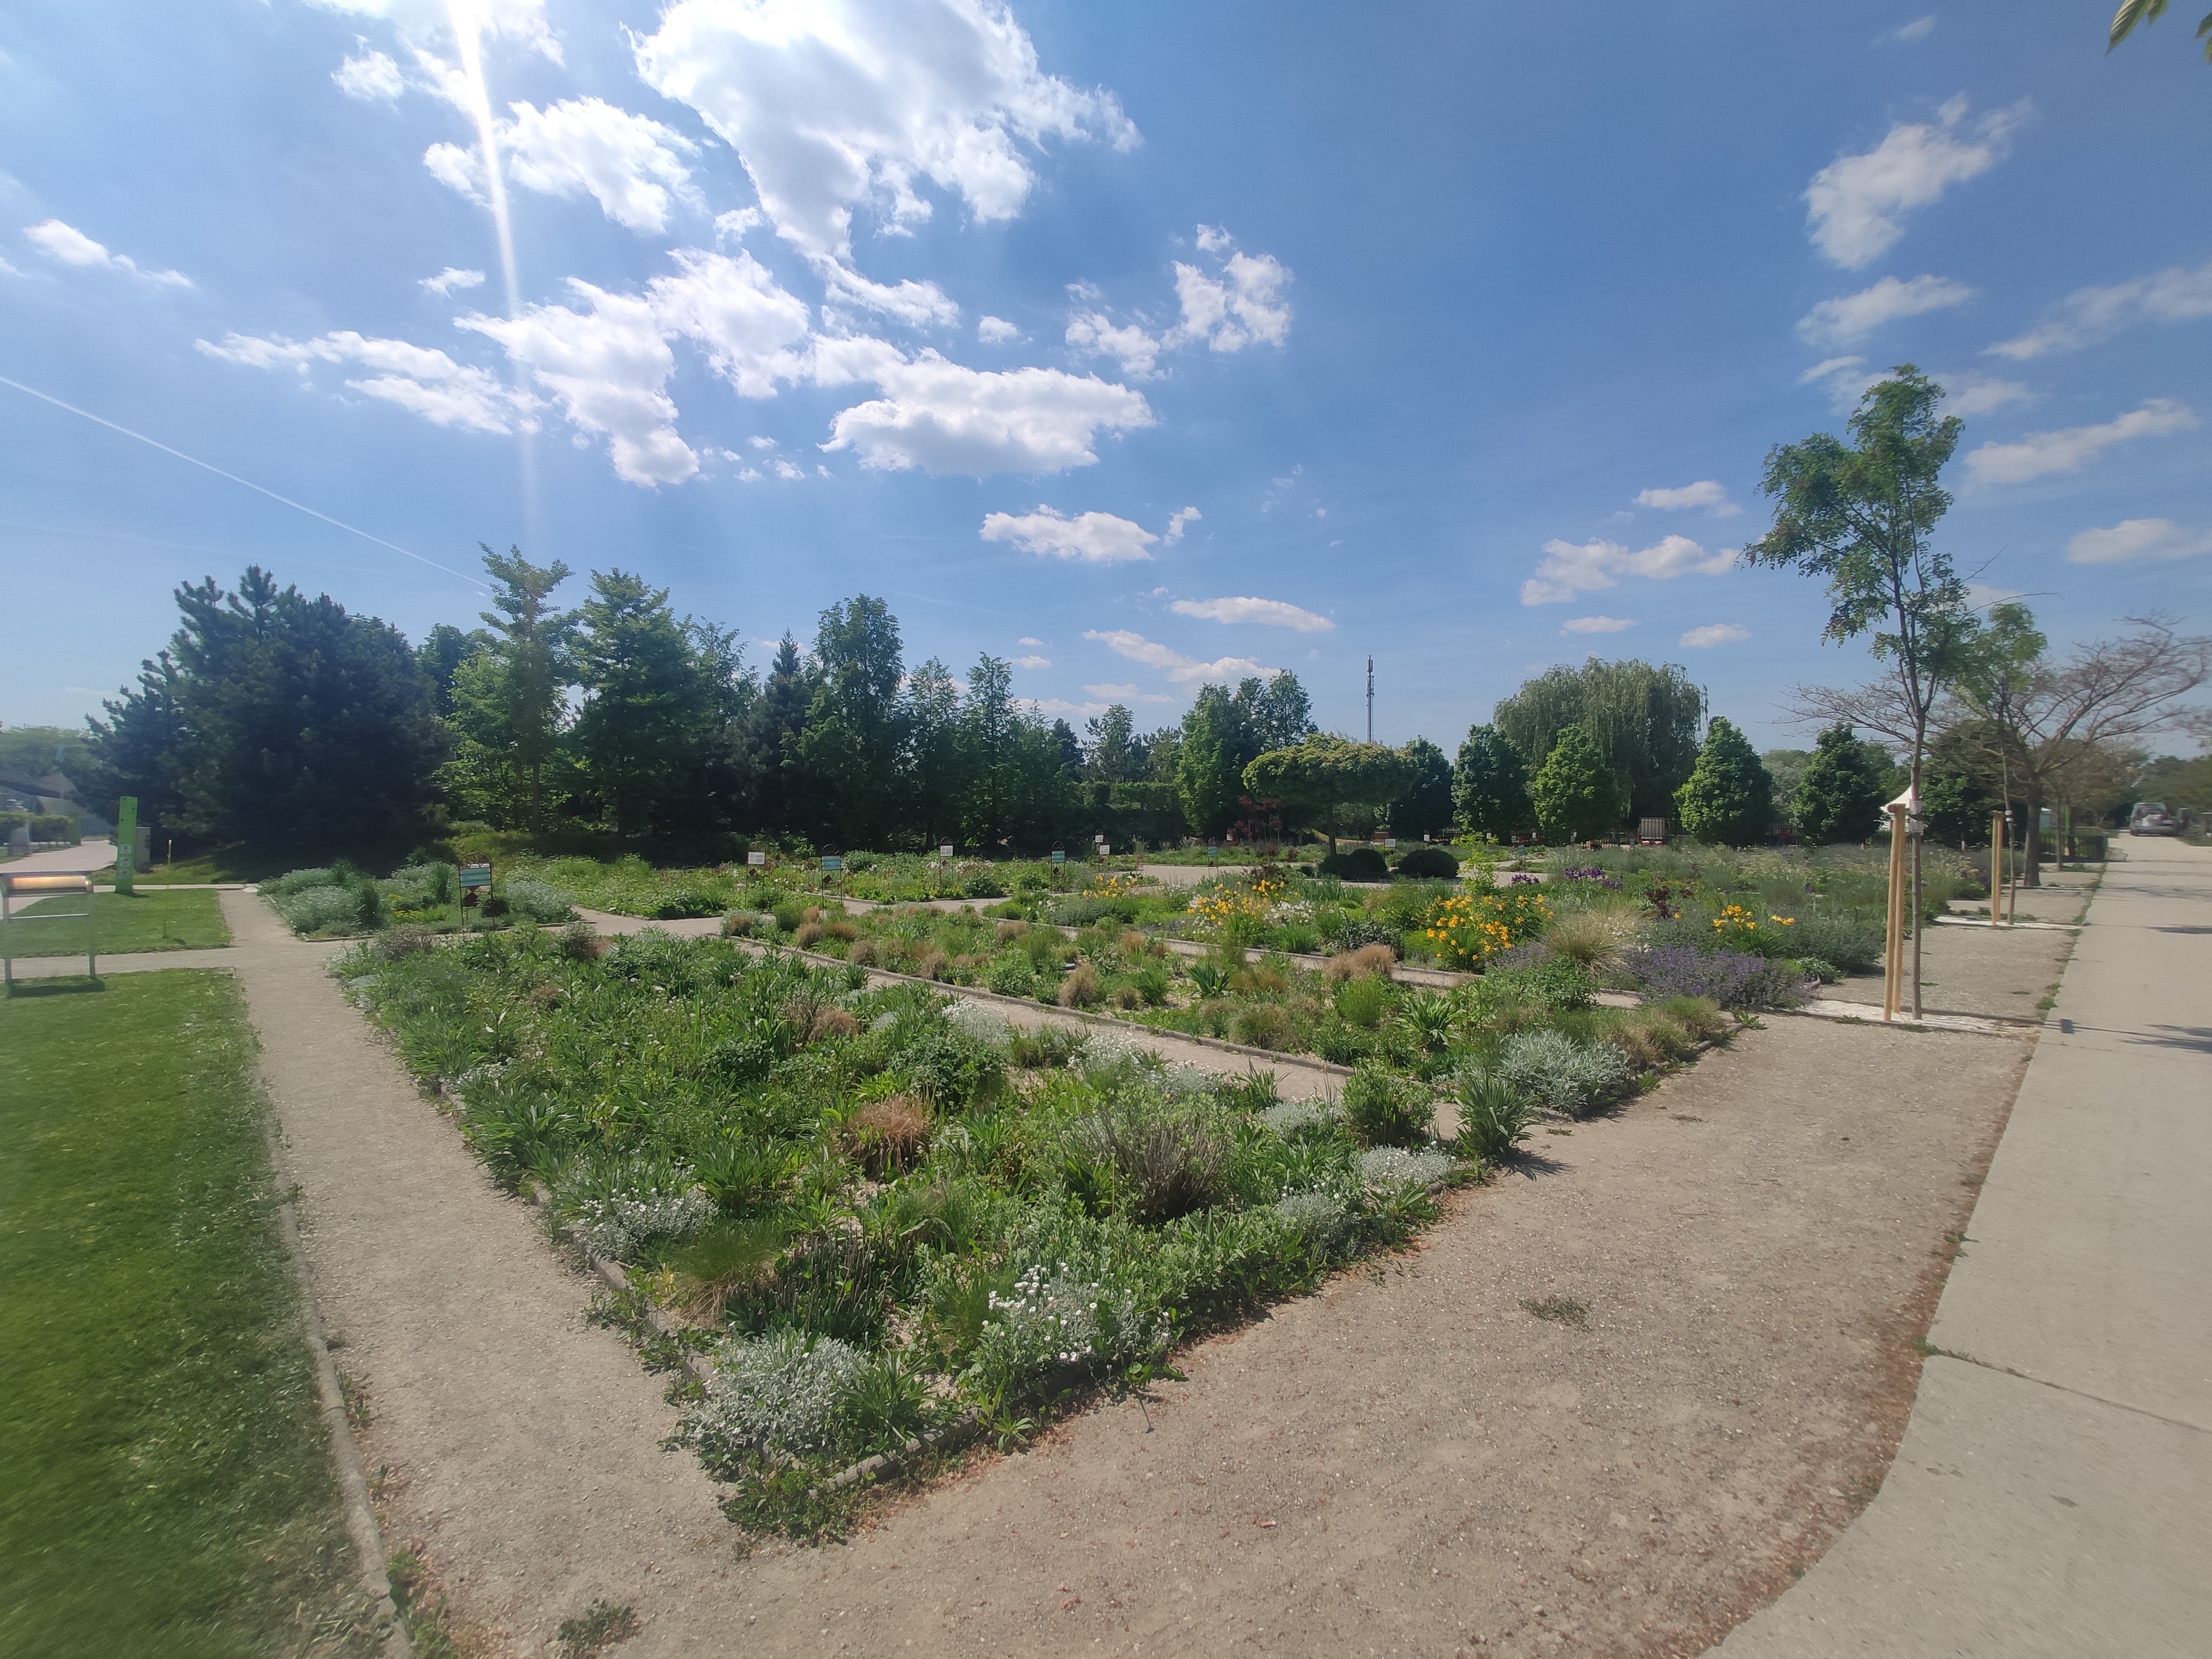
flowers, trees, vienna, oldfarm, gardening, hirschstetten, cloud, sky, plant, plant community, flower, tree, road surface, land lot, natural landscape, asphalt, thoroughfare, street light, grass, cumulus, plain, landscape, residential area, grassland, groundcover, road, meadow, shrub, city, horizon, meteorological phenomenon, field, suburb, soil, landscaping, garden, walkway, pasture, wildflower, prairie, trail, dirt road, path, sidewalk, subshrub, plantation, yard, farm, street, leisure, park, hill